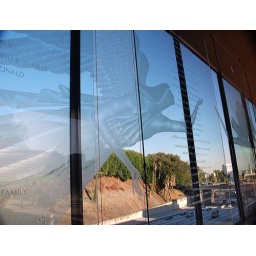
Angels etched in glass windows at the Los Angeles Cathedral overlooking one of the freeways - Guardians of the city.